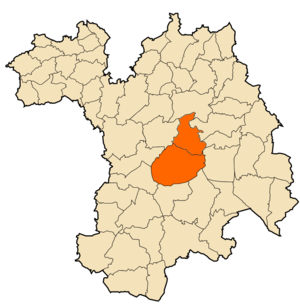
Guidjel est une commune de la wilaya de Sétif en Algérie.
La daïra de Guidjel est une circonscription administrative algérienne située dans la wilaya de Sétif. Son chef-lieu est situé sur la commune éponyme de Guidjel.